Mercimek köftesi
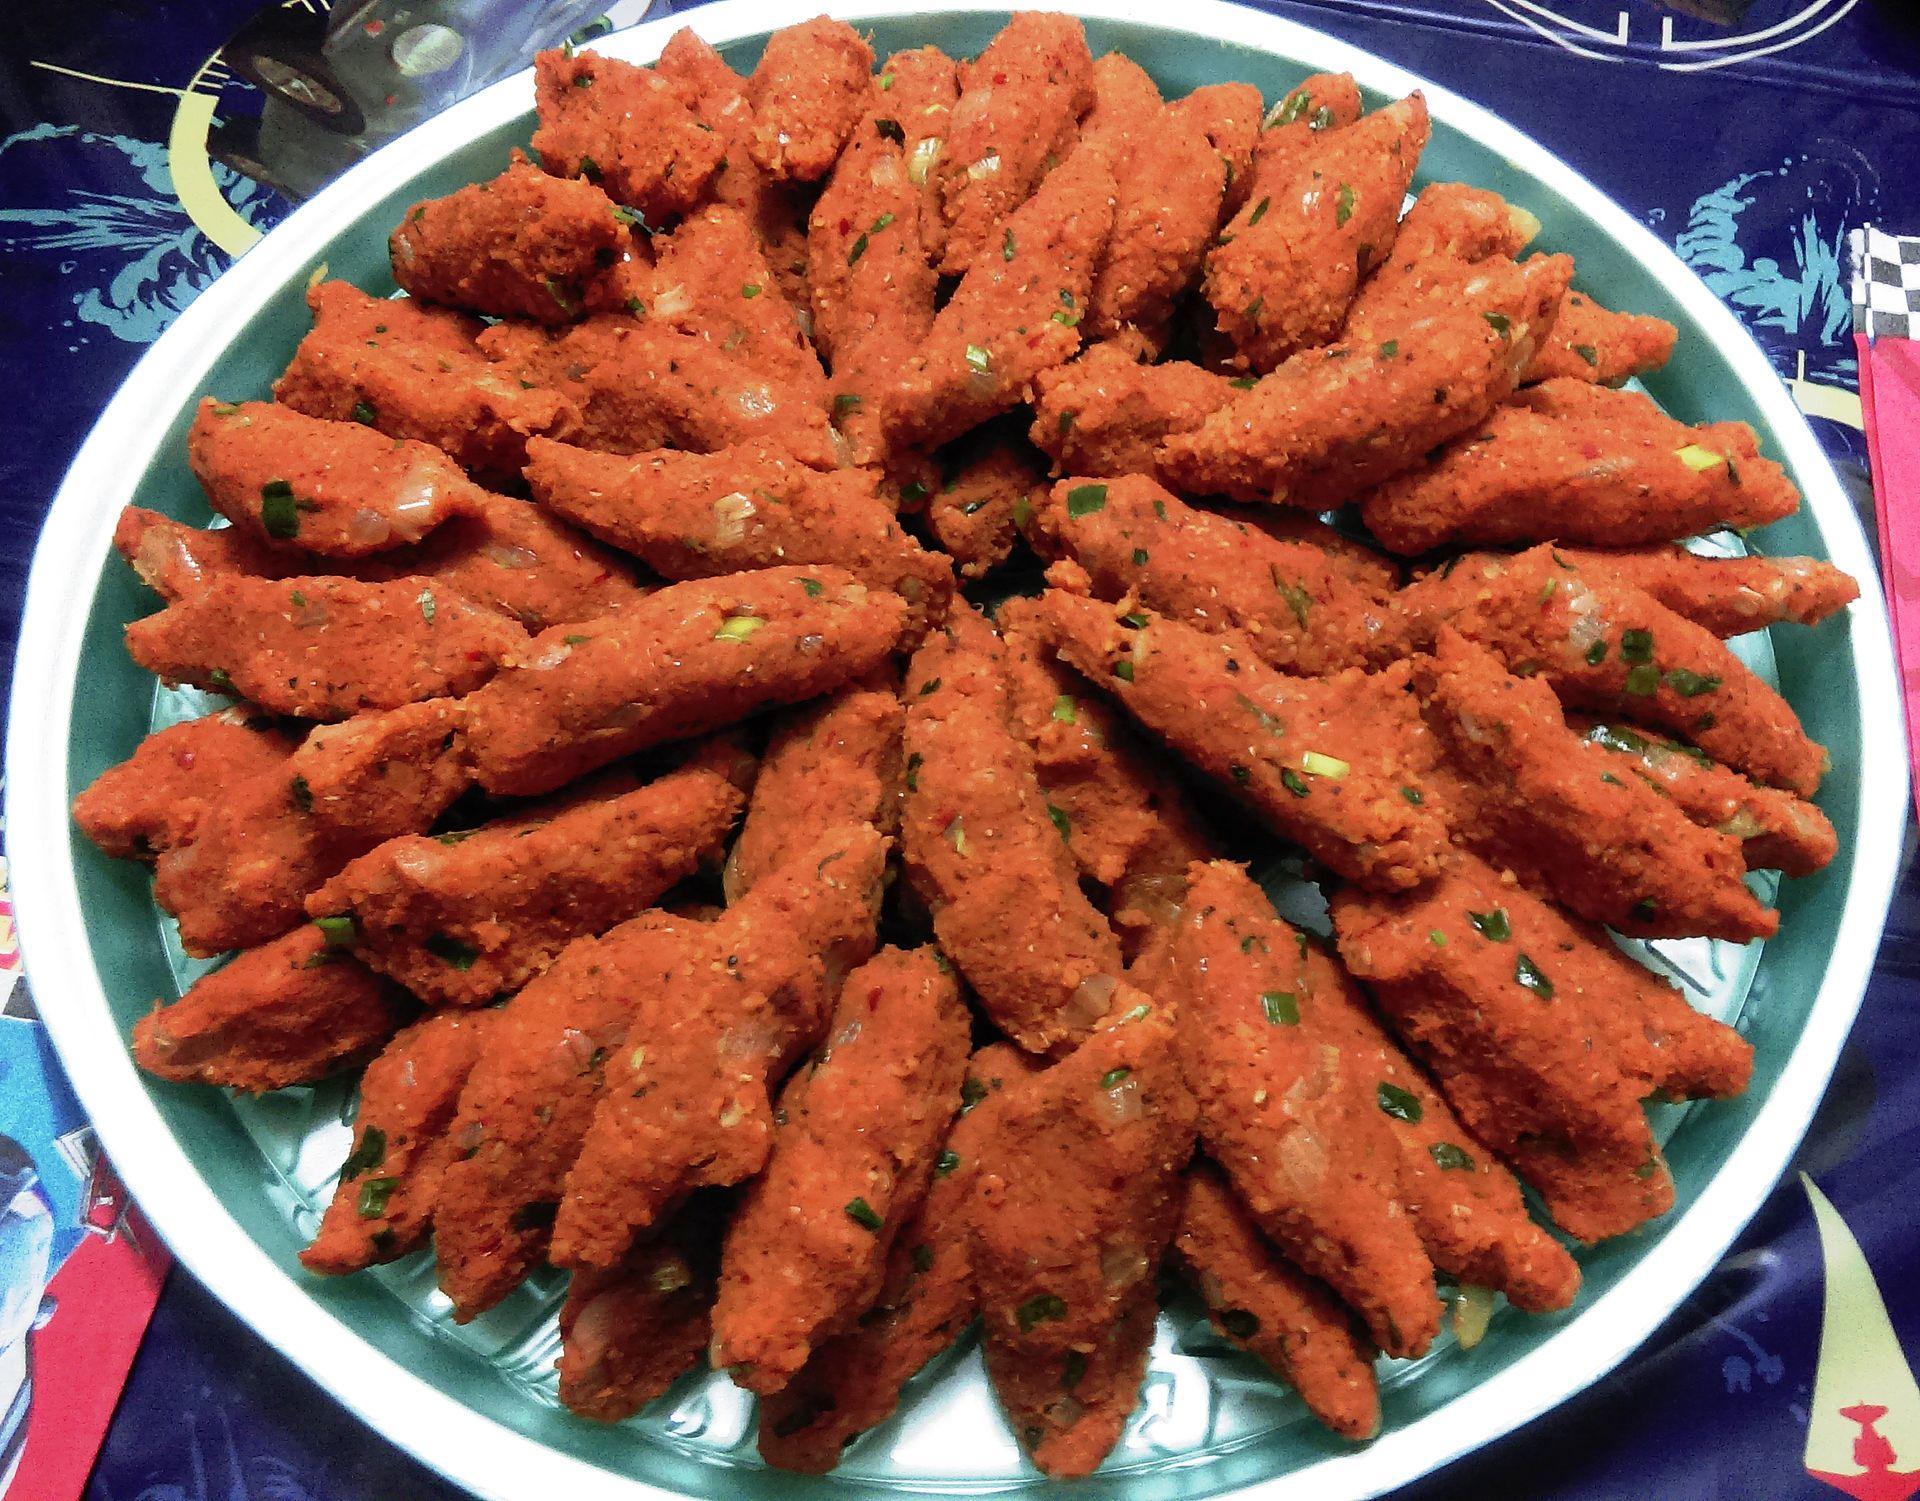
Also known as:
az - Azerbaijani: Mərcili çiy küftə
ca - Catalan: Mercimek köftesi
ru - Russian: Мерджимек кёфтеси
sr - Serbian: Мерџимек
tr - Turkish: Mercimek köftesi
uk - Ukrainian: Мерджимек кефтесі
Category: beans, snack (lentil patties)
Cuisine: Turkish
Associated cuisines: Turkish
Area: Turkey
Countries: Turkey
Region: Western Asia, , , ,
Lentil balls are prepared from split red lentils along with tomato paste, fine bulgur, parsley, onion, and other spices.